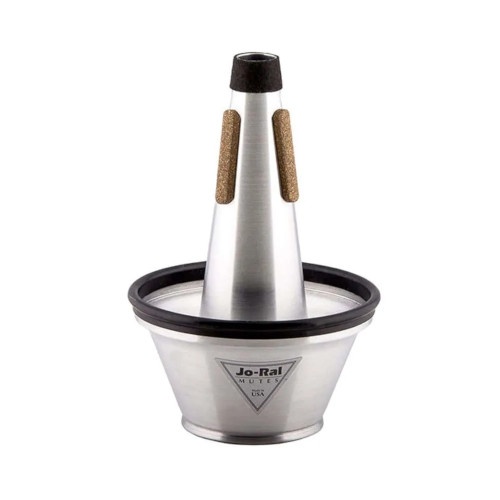
Jo-Ral Trumpet Tritone Mute
Specifically designed to provide exceptional versatility in artistic expression, the Jo-Ral TPT-3 Tri-Tone Trumpet Cup Mute delivers three distinctive sounds from a single mute—particularly sought after by solo and jazz musicians. This all-aluminum mute also includes two felt rings that can be inserted to create even more variation. Used with one ring, you’ll experience a softer, less brilliant sound than the mute alone. With both rings inserted, the sound is mellowed even further. Jo-Ral TPT-3 Tri-Tone Trumpet Cup Mute are made of spun aluminium and have been tested to perform evenly in all registers—creating an exciting tonal quality that results in near-perfect intonation. Jo-Ral mutes also feature neoprene-enhanced composite cork pads that provide extra durability. The result is a more pliable cork that grips well and doesn’t dry out, become brittle or break off—so it lasts longer while easily accommodating fine adjustments for a perfect fit. Key Features: Crafted from lightweight spun aluminium Great for cocktail jazz and big band Pliable neoprene-enhanced composite cork pads offer lasting durability and grip Soft felt cap for extra protection Near-perfect intonation Made in the USA
Brand: Jo-Ral
Category: Arts & Entertainment > Hobbies & Creative Arts > Musical Instrument & Orchestra Accessories > Brass Instrument Accessories > Brass Instrument Mutes > Cup Mutes